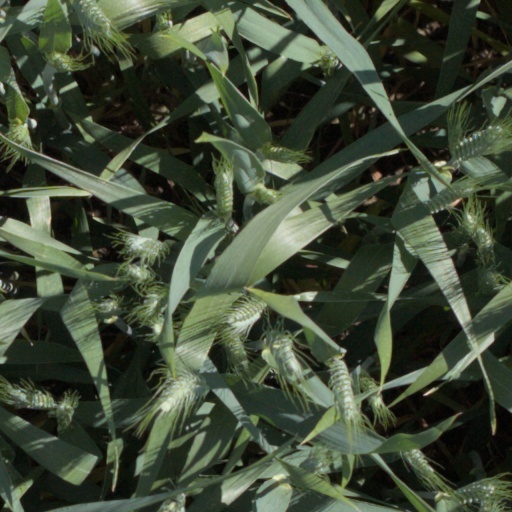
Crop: wheat